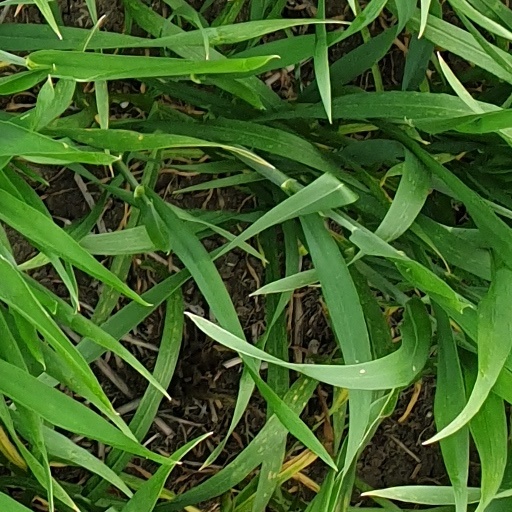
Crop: wheat